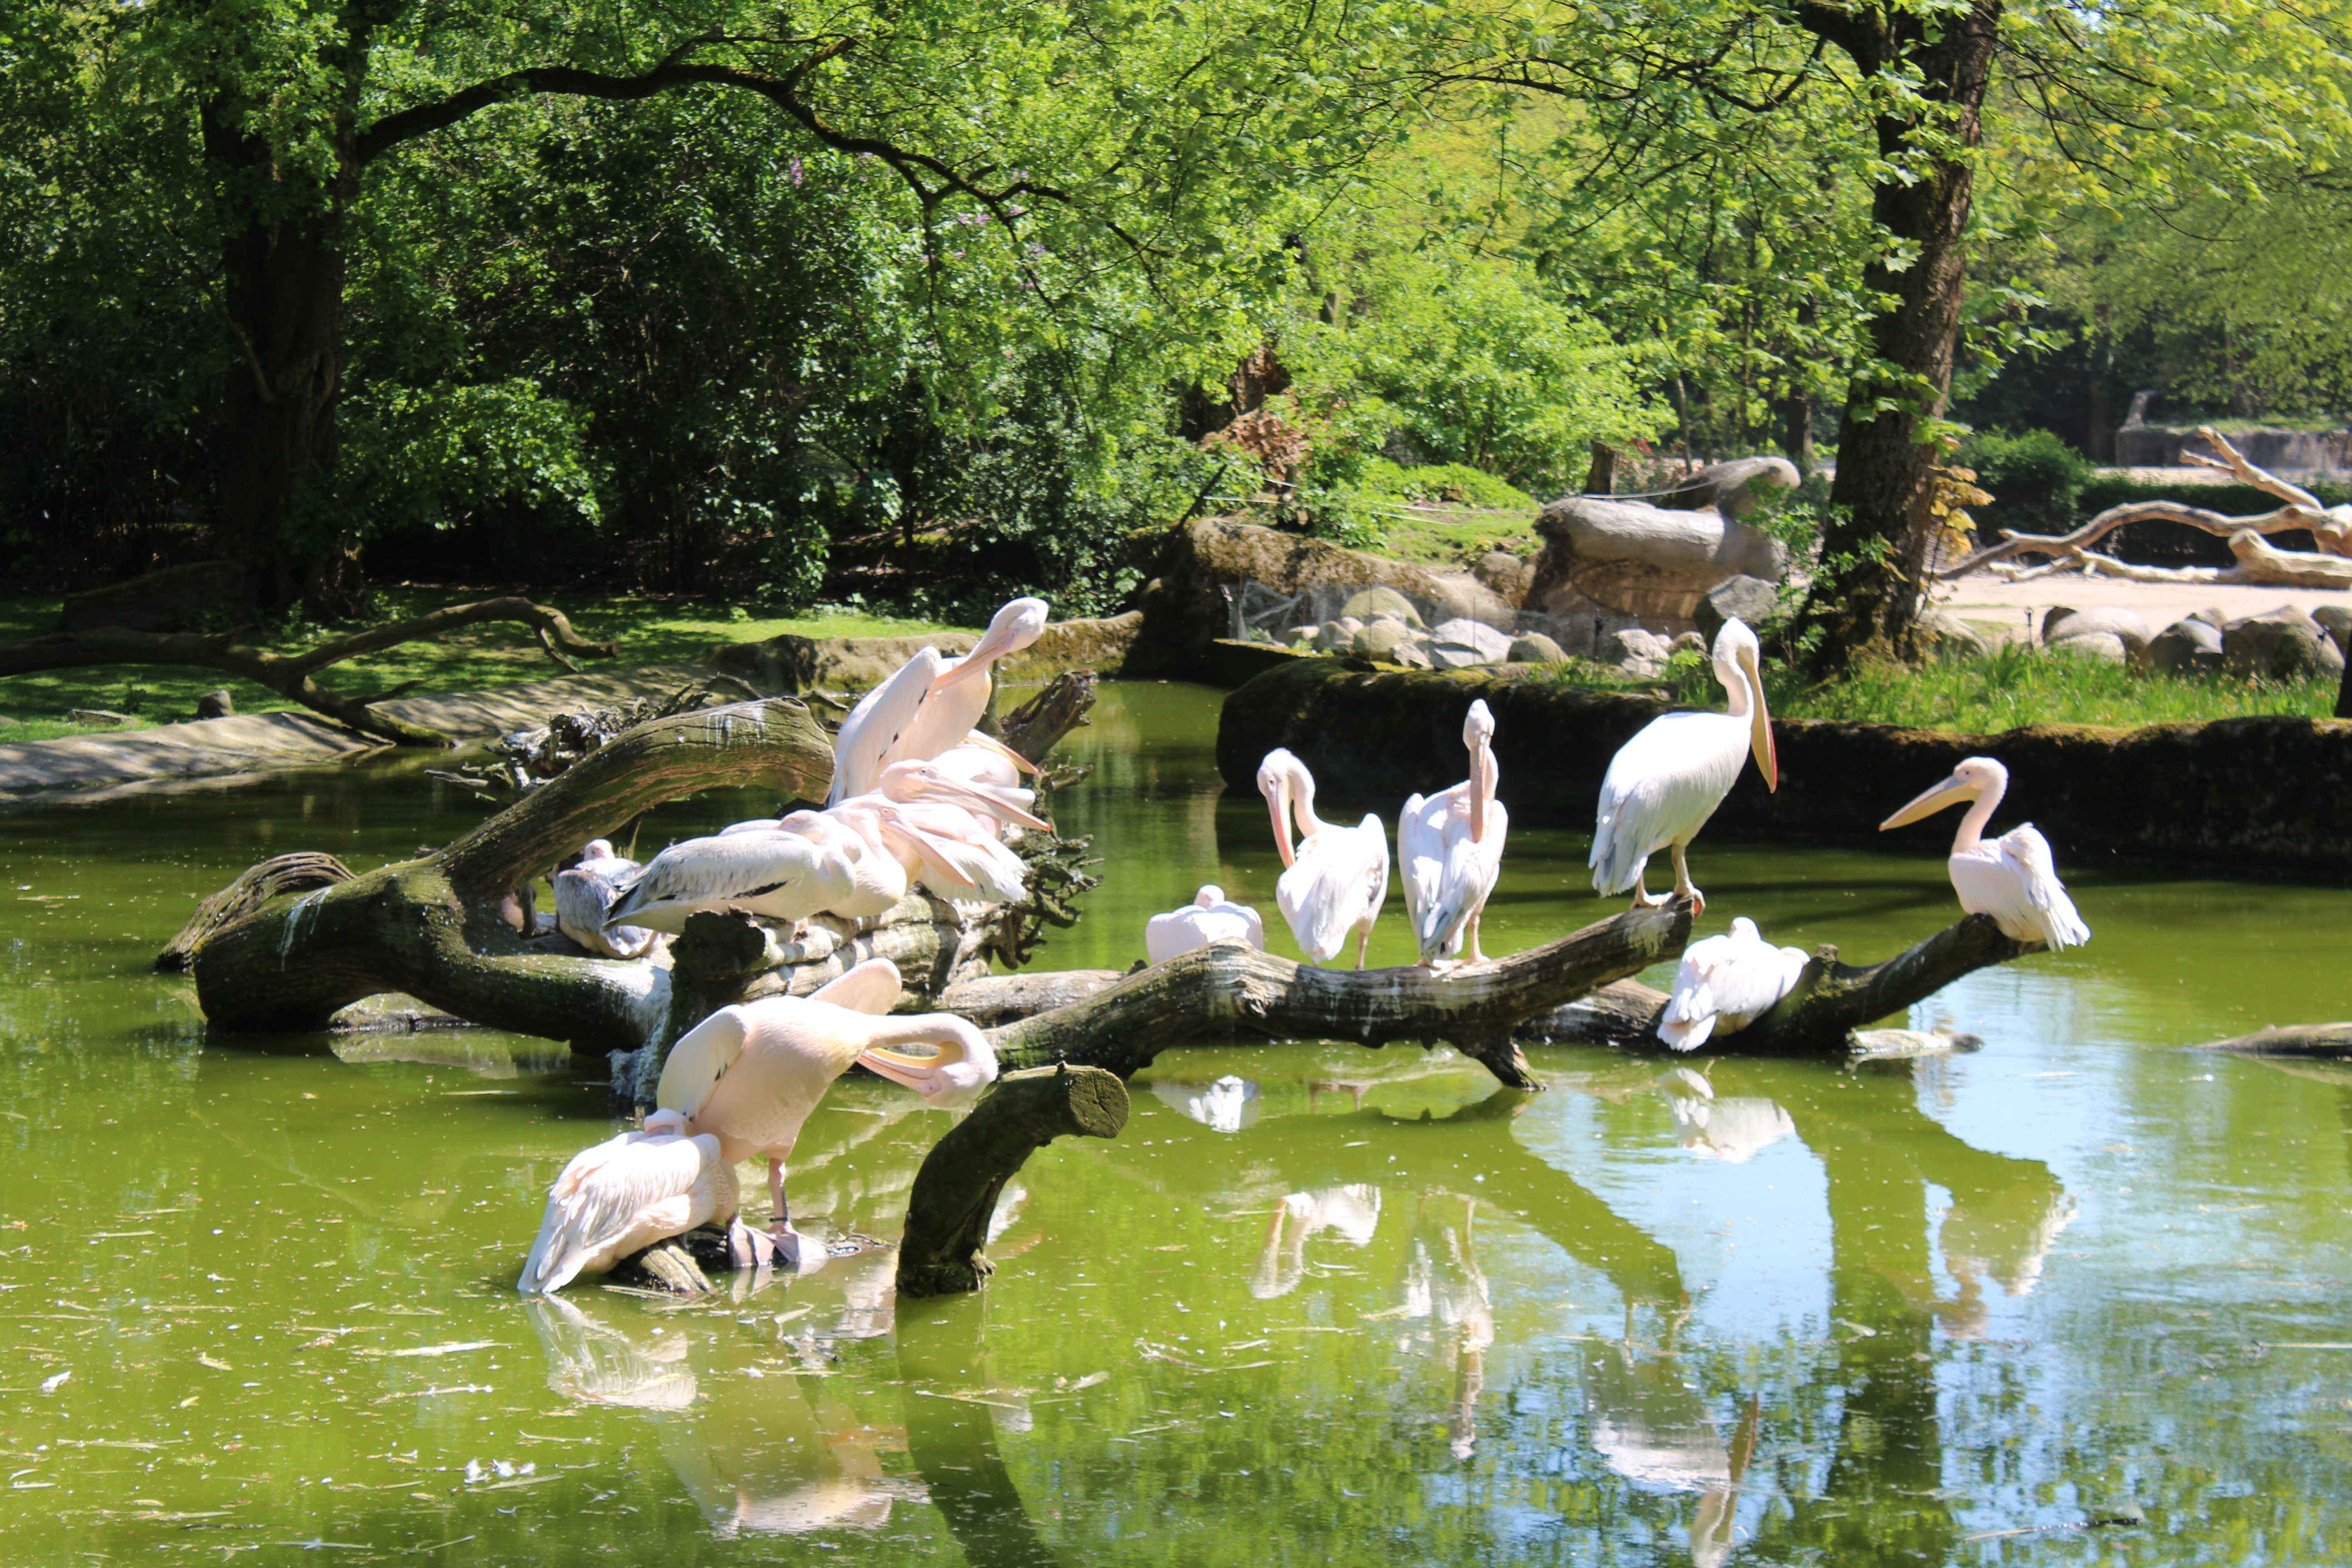
nature, bird, animal, pond, wildlife, zoo, sitting, park, head, wetland, bill, pelikan, water bird, hamburg, zoo animal, fish pond, hagen becks